Ba'ath Party (Syrian-dominated faction)

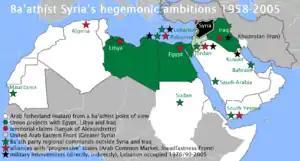
Ba'athist Syria's hegemonic ambitions between 1958 and 2005.

The party was sometimes known in Iraq as left-wing Ba'ath or Qutr Al-Iraq. Prominent members of the party in Iraq include